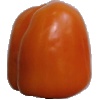
Label: Pepper Orange 1